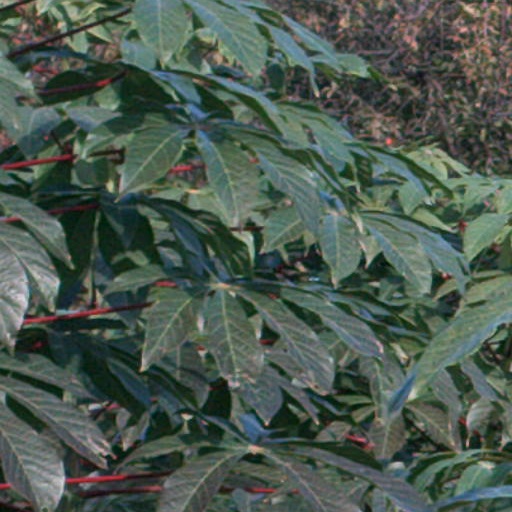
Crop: cassava